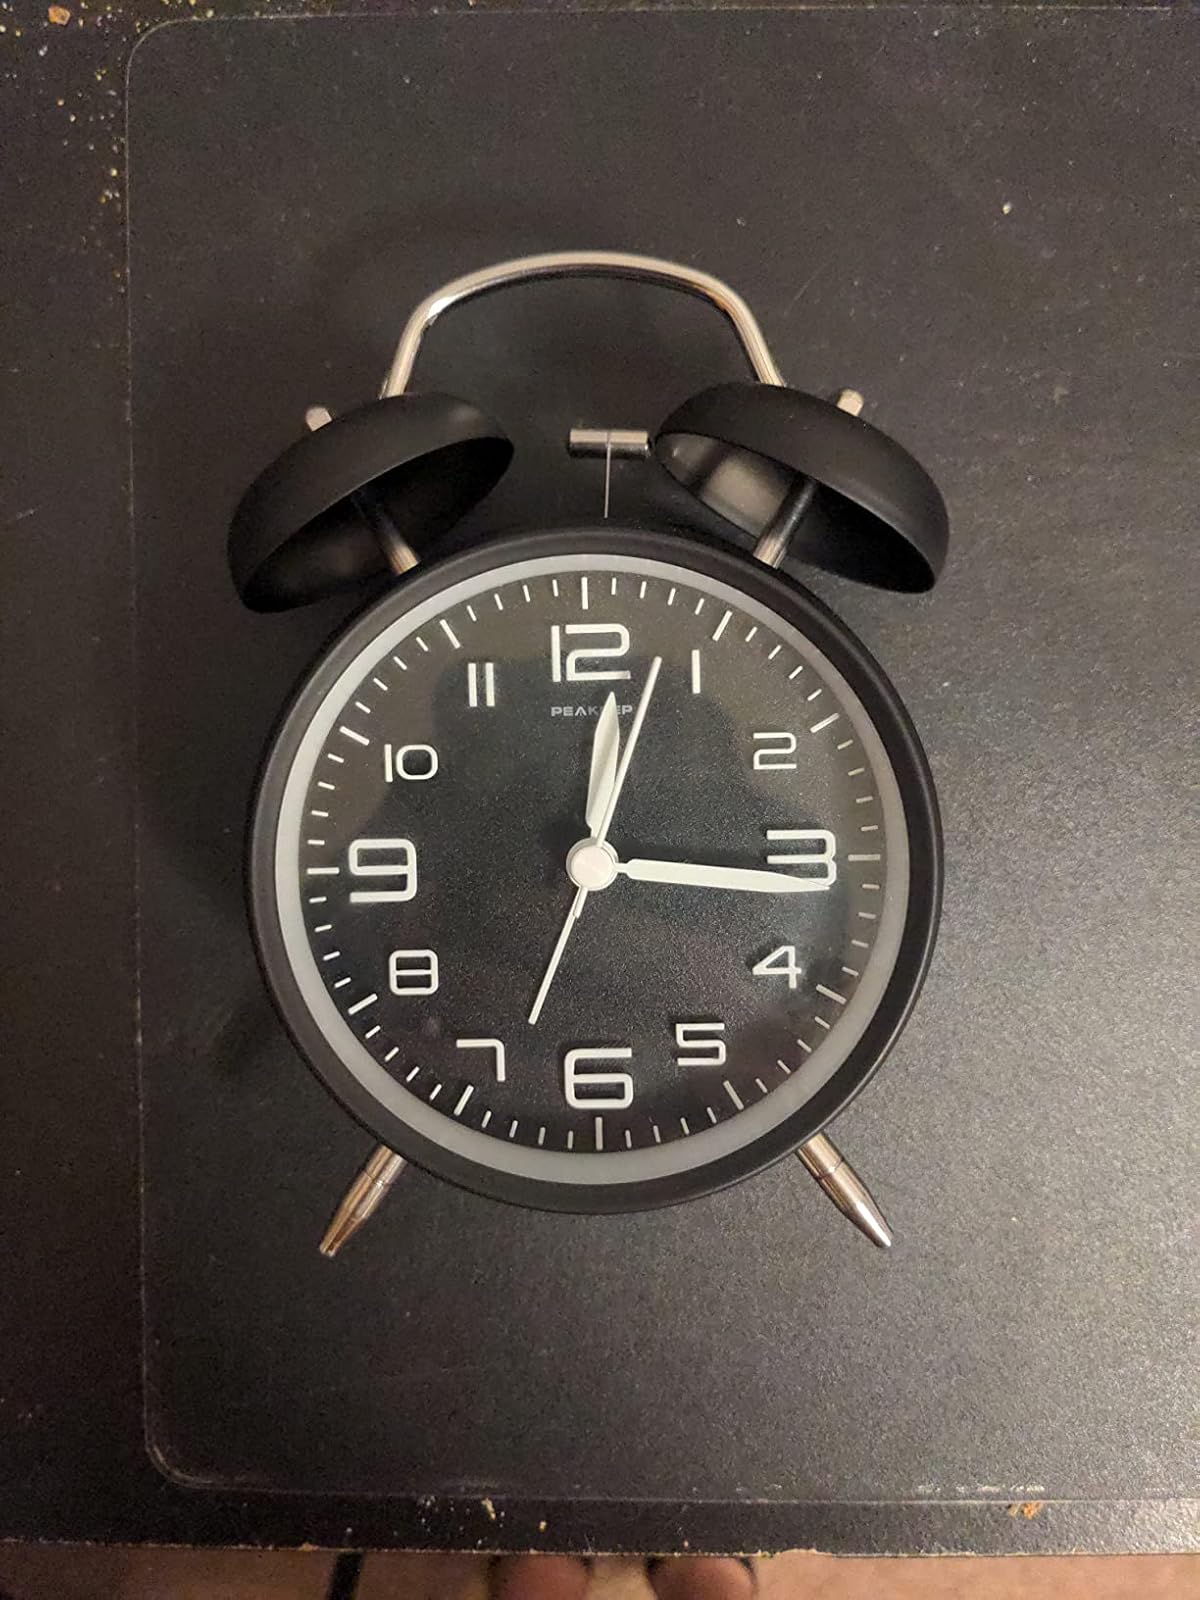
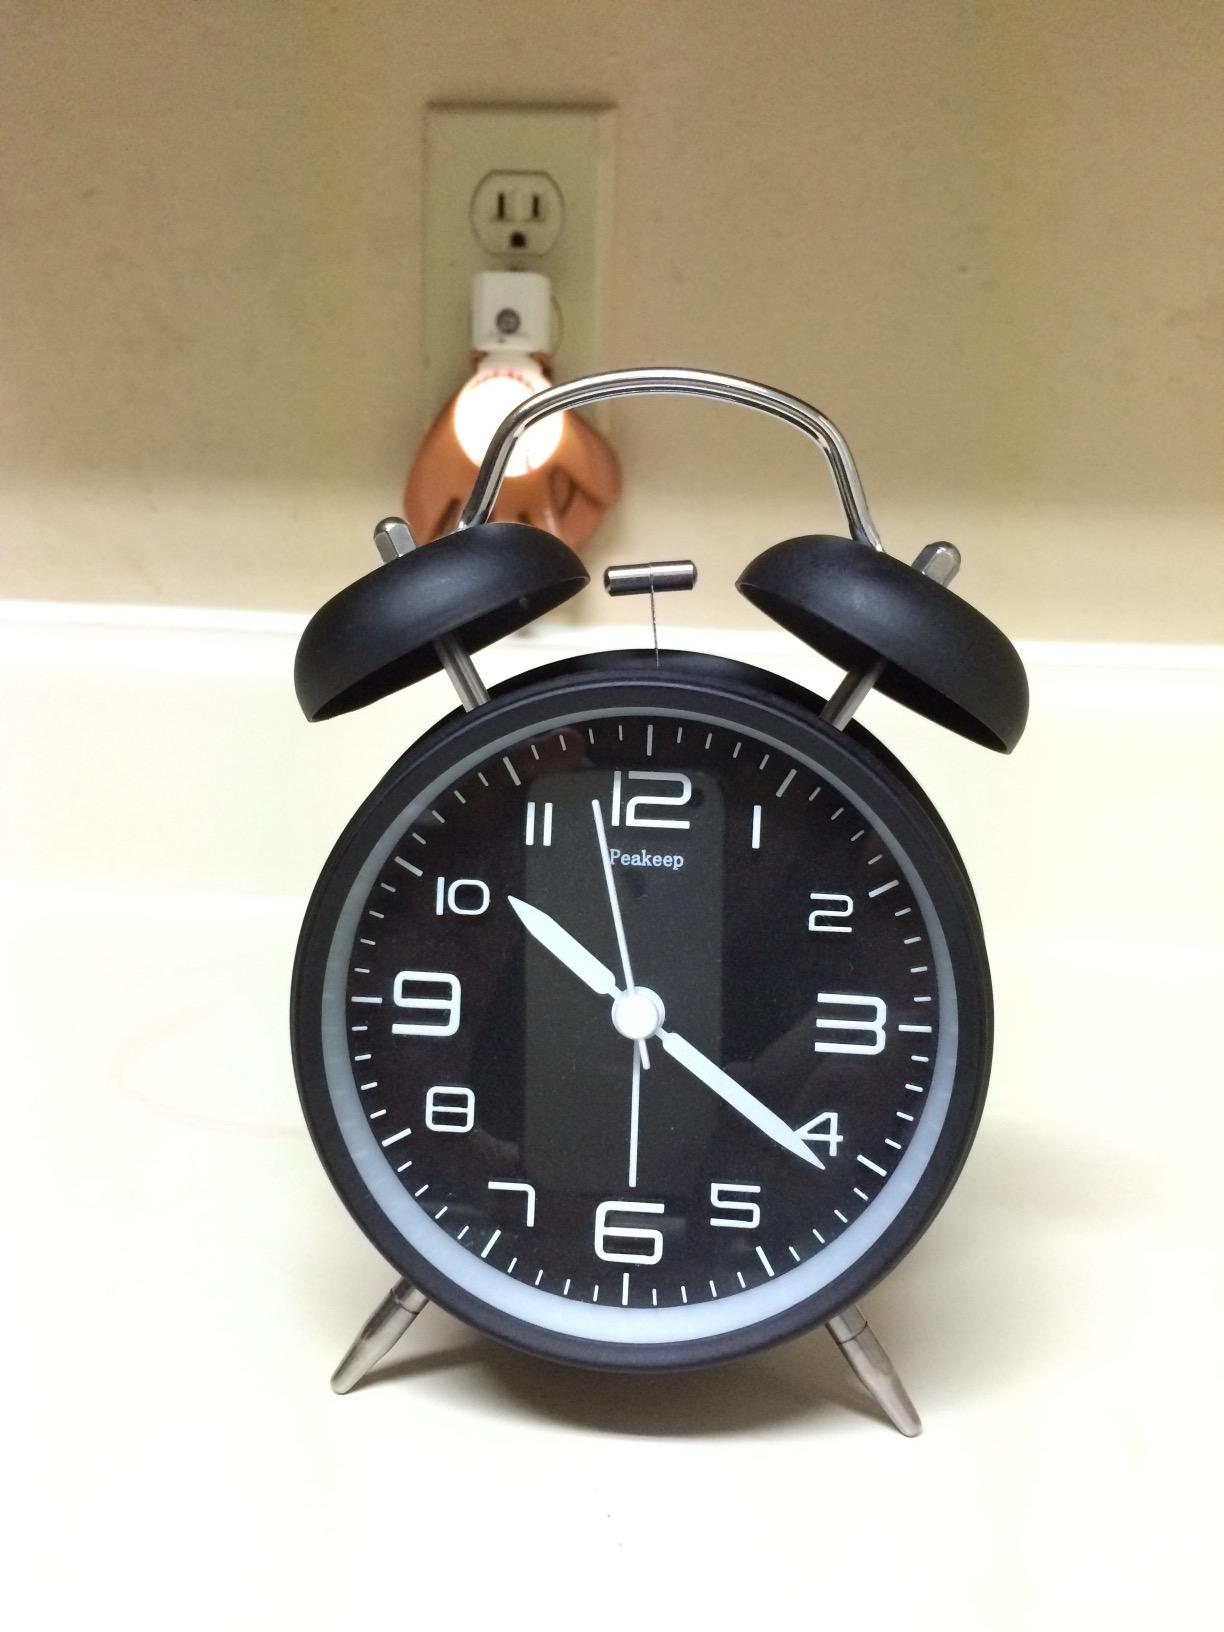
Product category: clock
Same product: yes